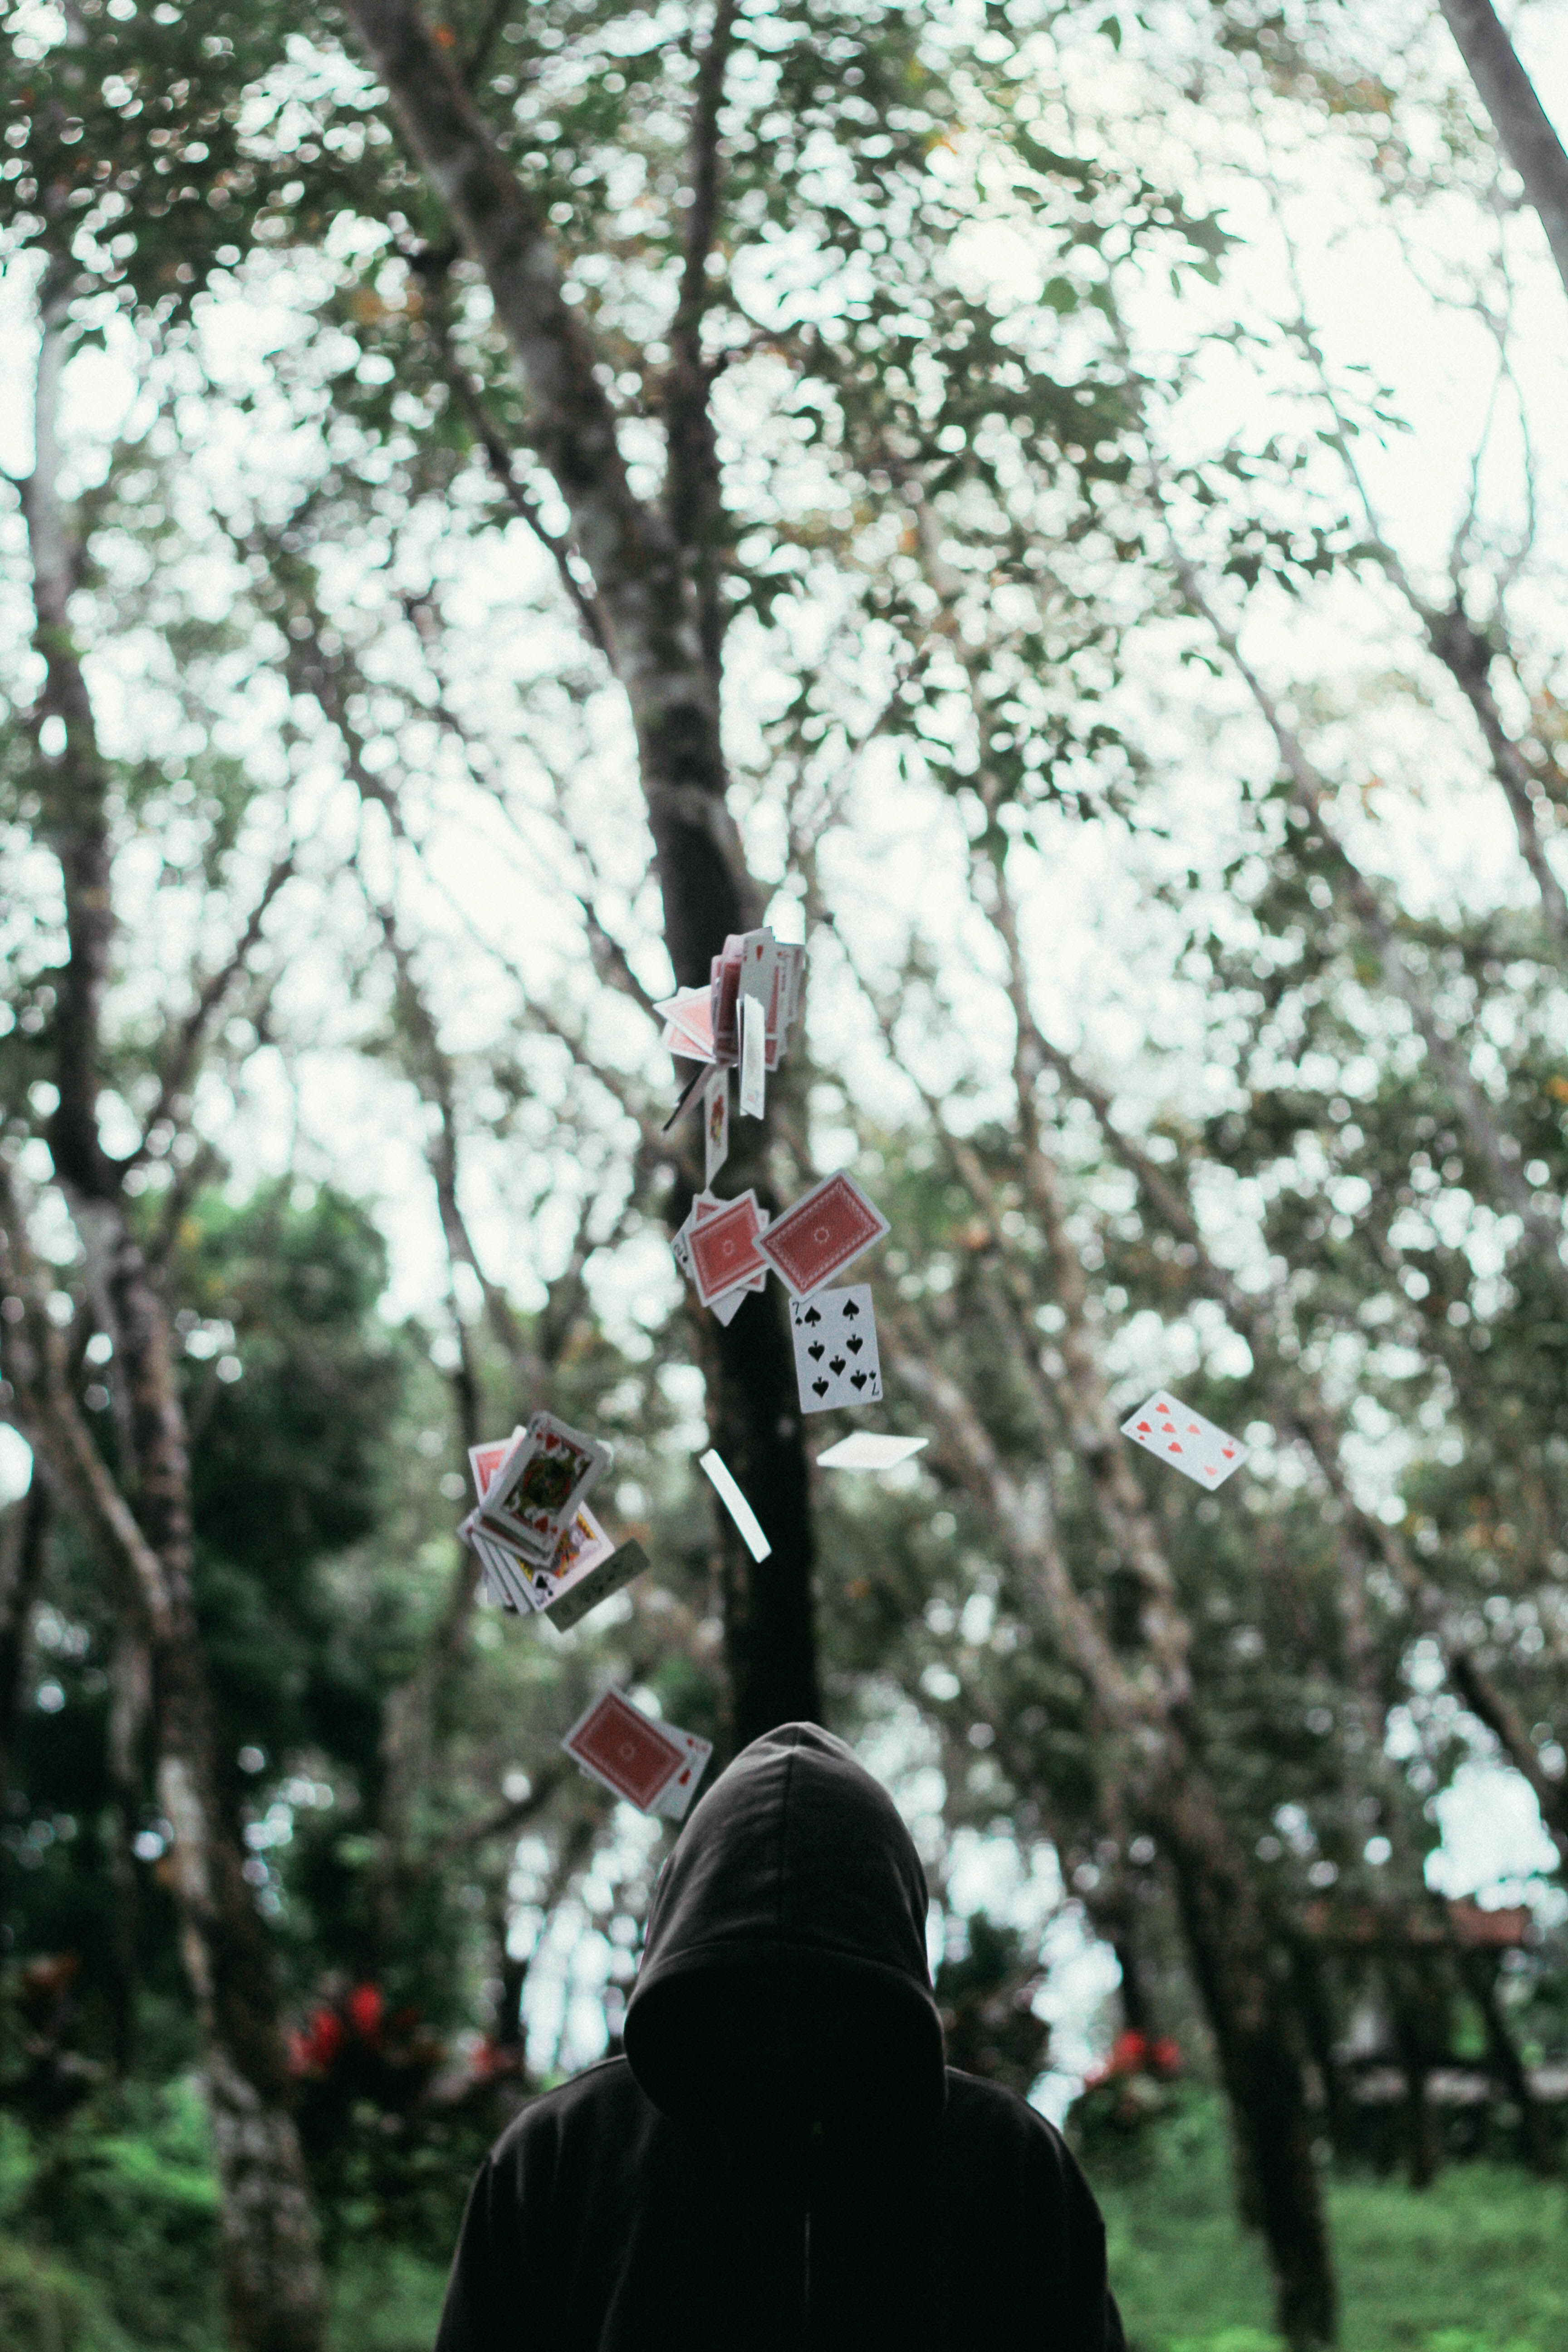
tree, person, plant, flower, spring, hoodie, cards, anonymous